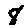
Label: 8